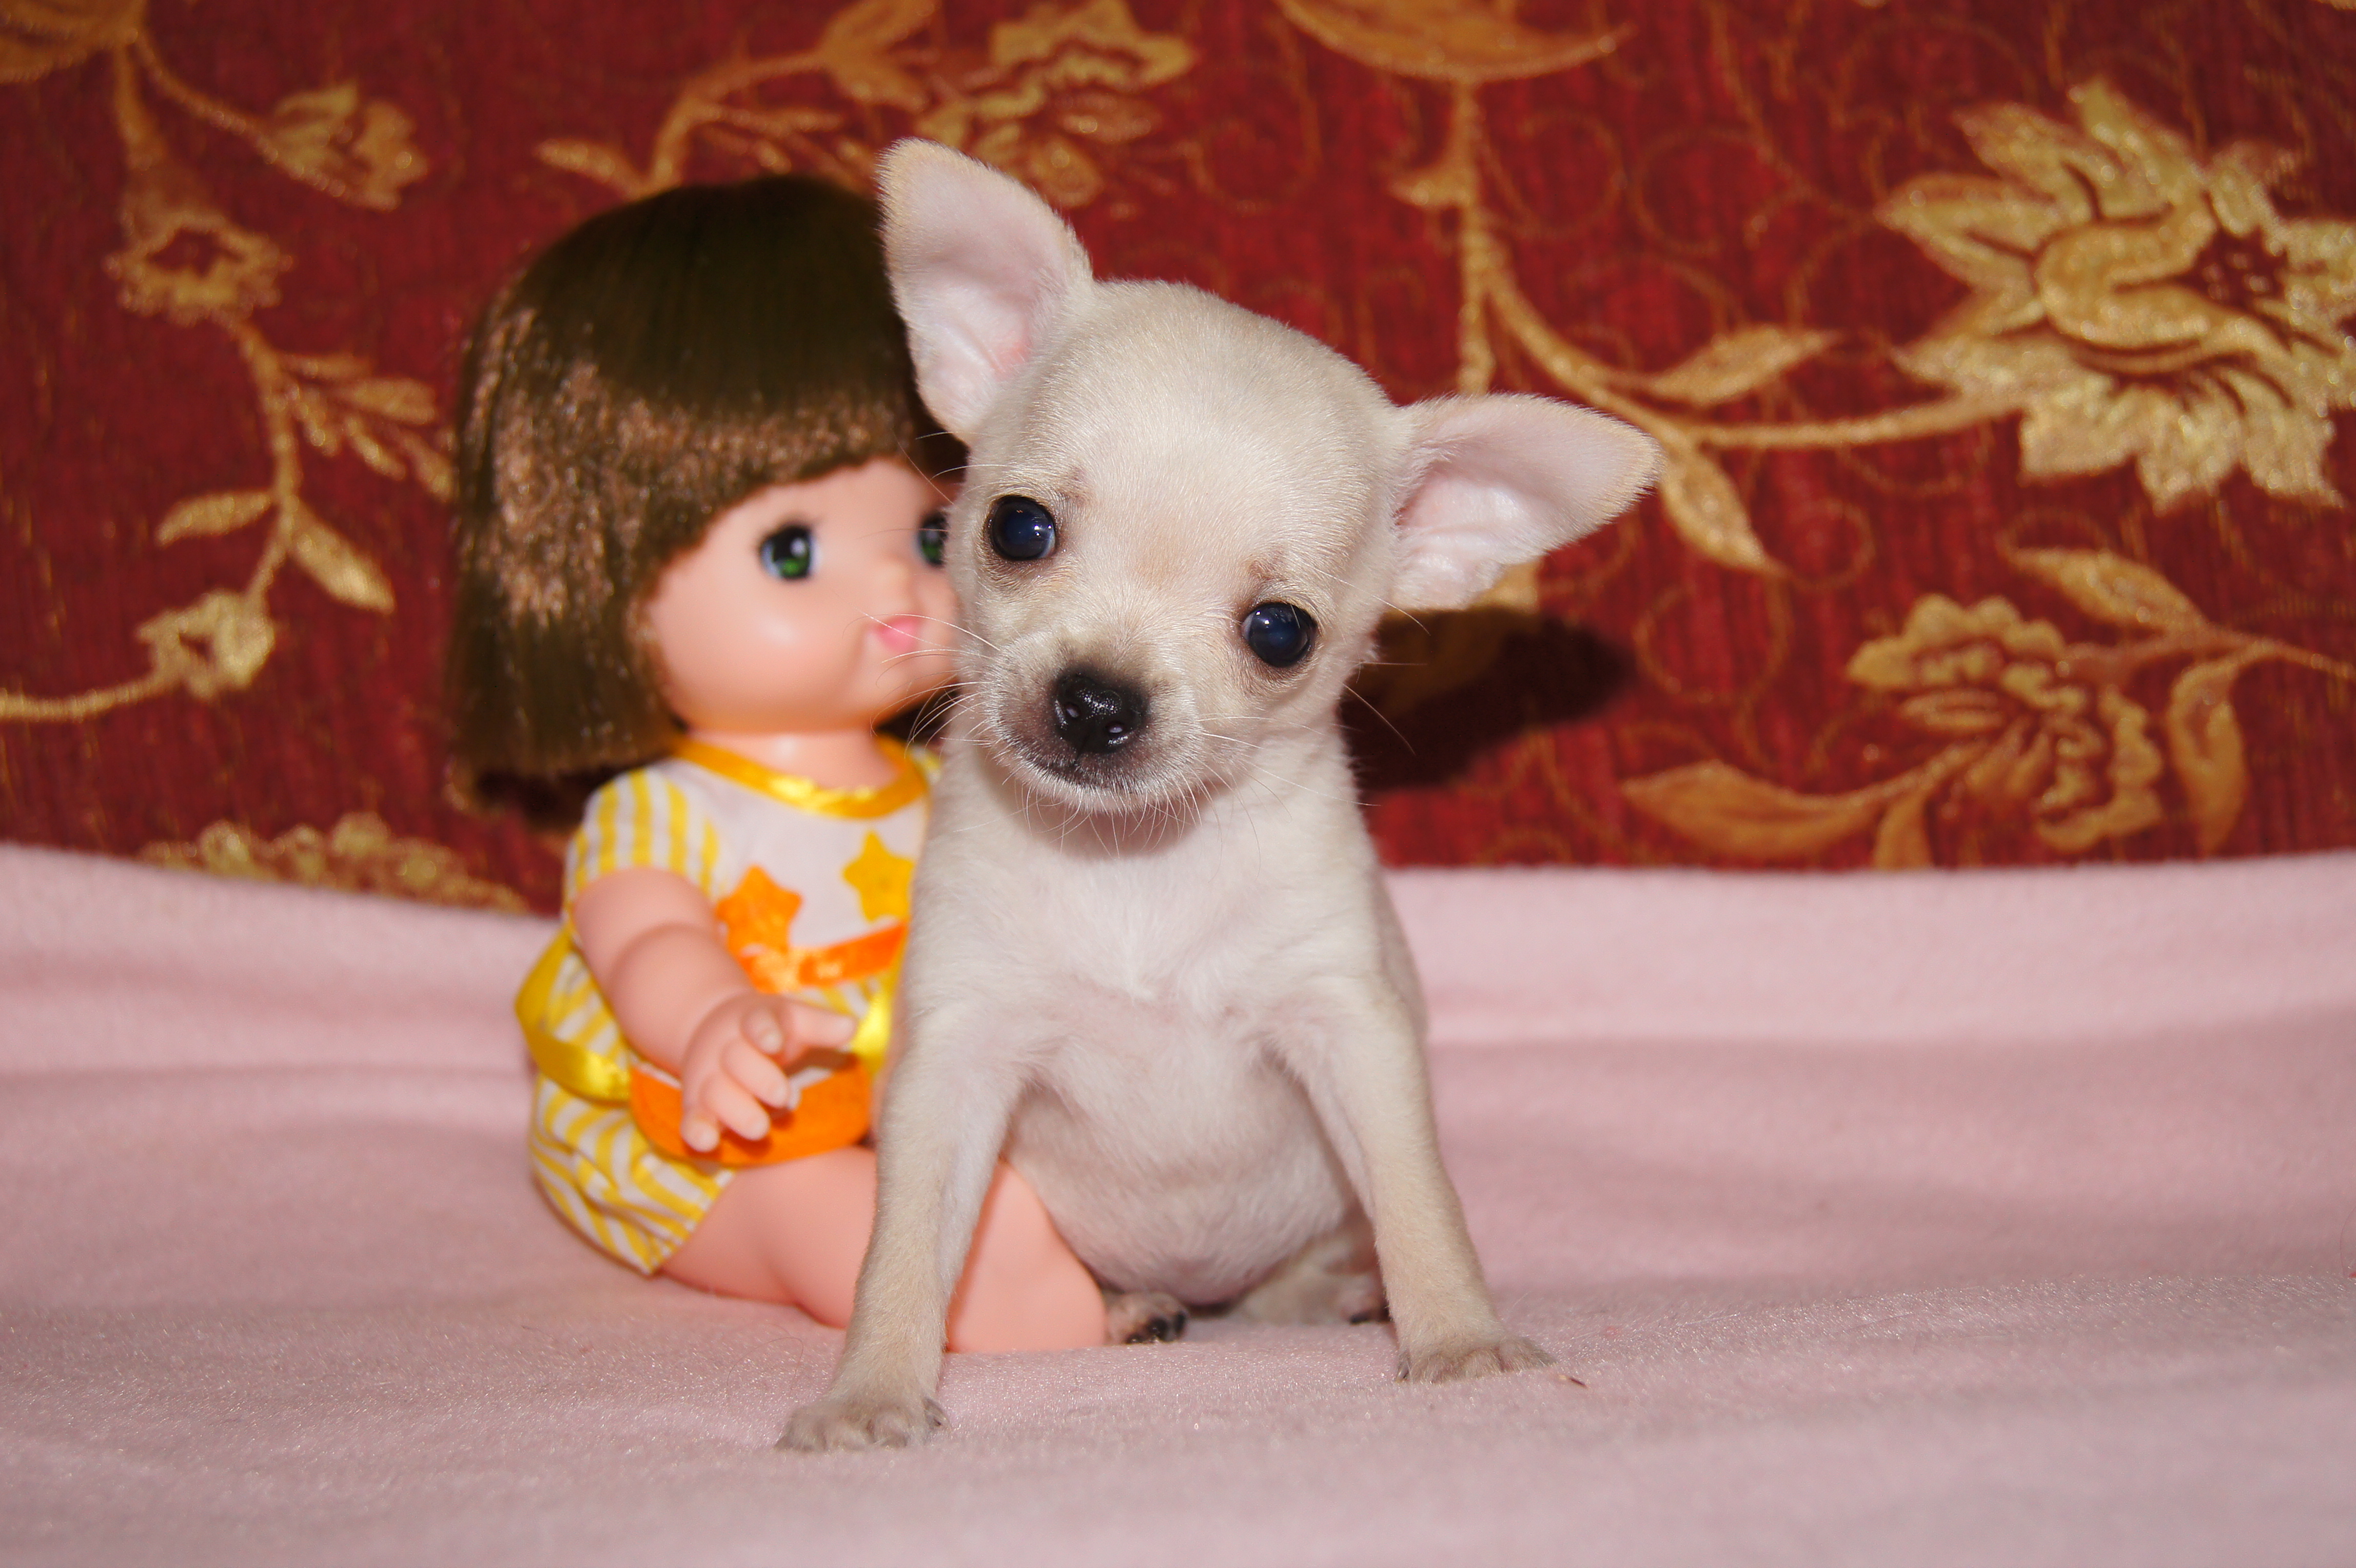
chihuahua, puppy, kid, dog, mammal, vertebrate, dog breed, canidae, companion dog, skin, carnivore, russkiy toy, snout, toy dog, puppy love, fawn, ancient dog breeds